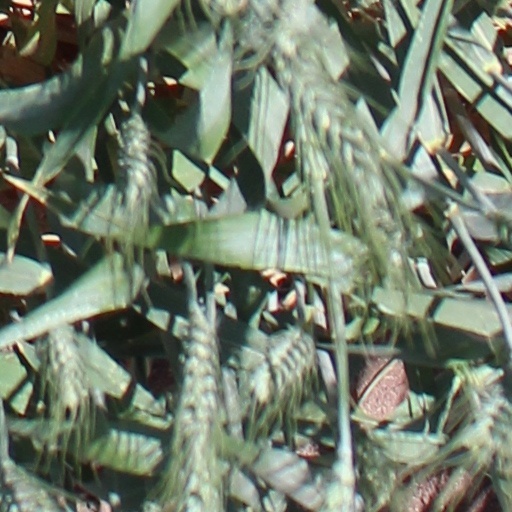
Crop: wheat